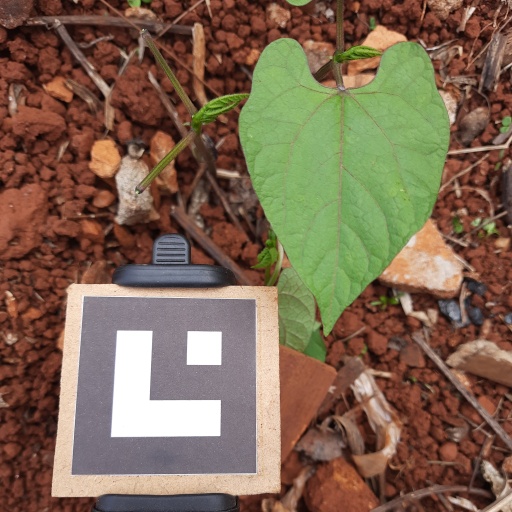
Observations: flat surface, no eating holes, under cloudy sky